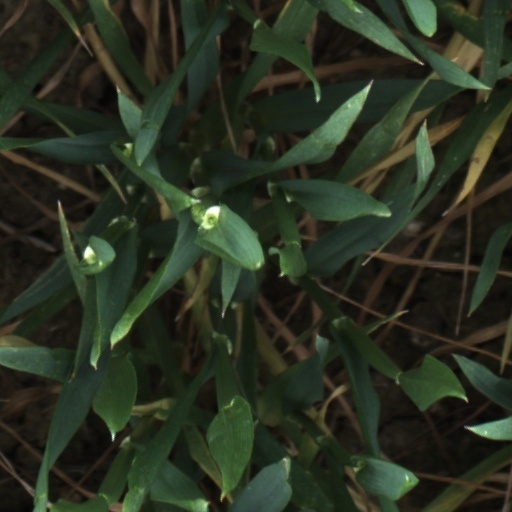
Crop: wheat